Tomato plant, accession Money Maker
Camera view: bottom (45 deg); turntable rotation: 0 degrees
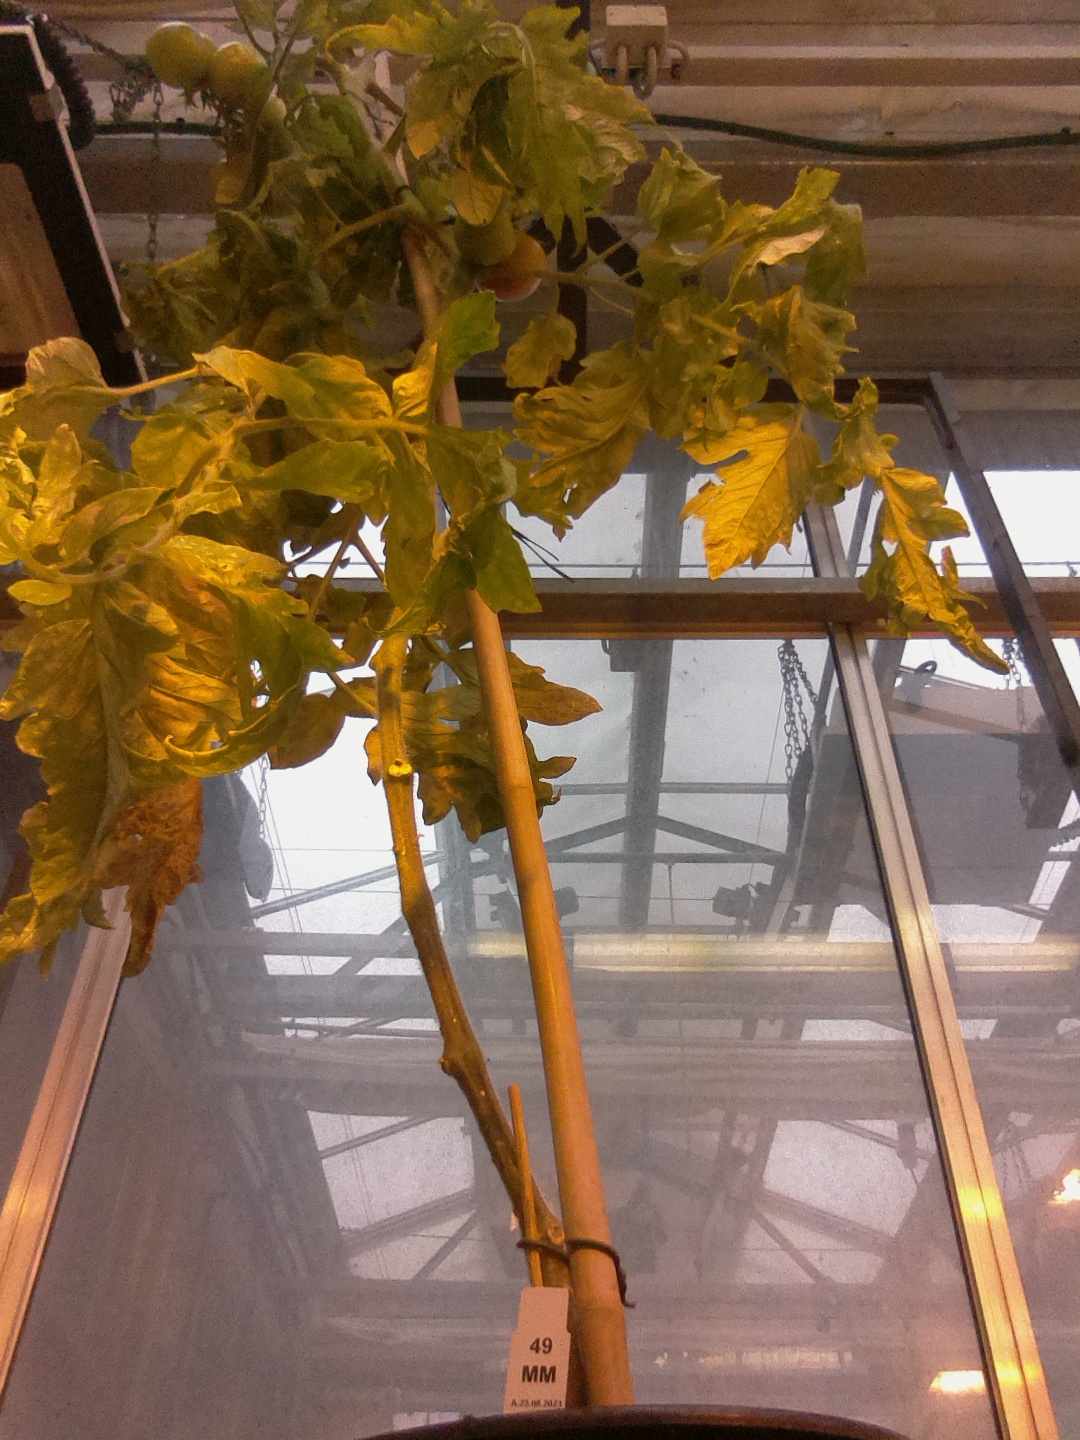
BBCH growth stage 79: 90% -100% of final fruit size